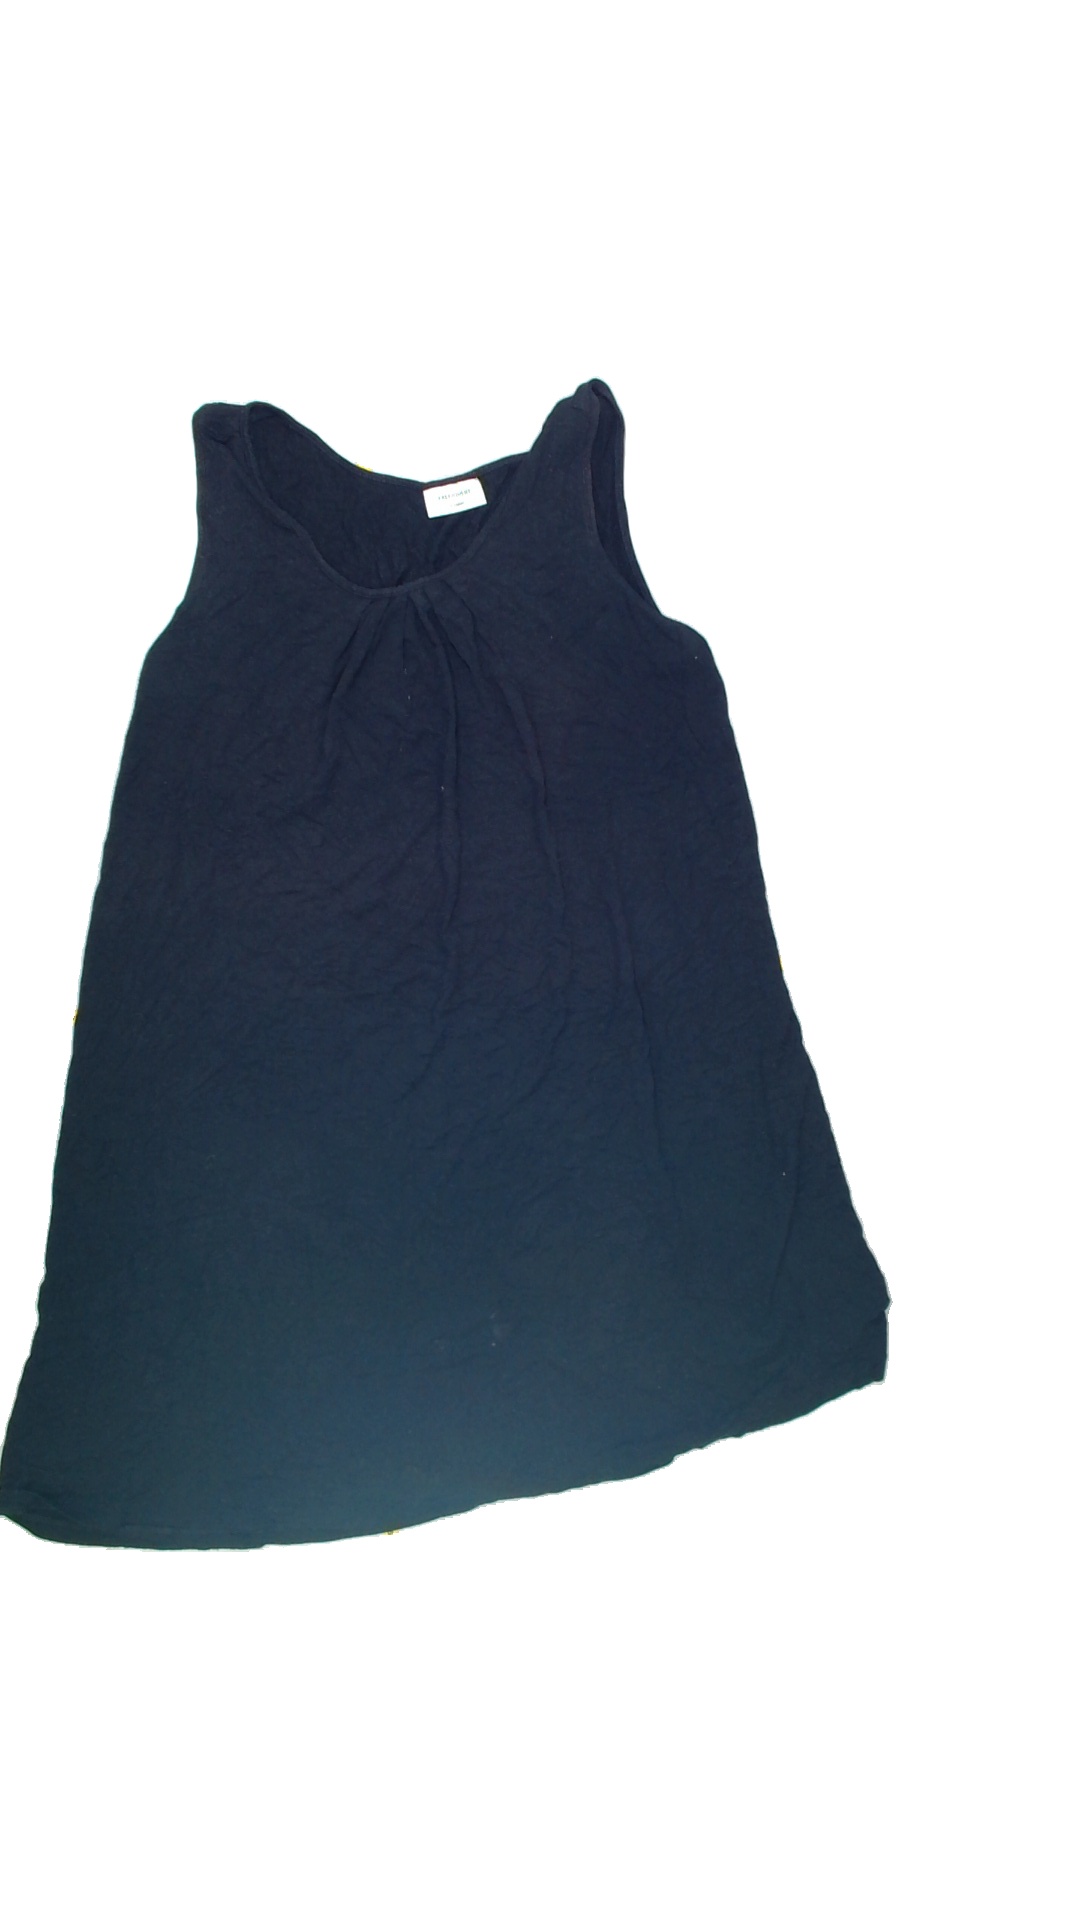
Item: Dress (Ladies)
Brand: Free Quent
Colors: Black
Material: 100%viscose
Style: No trend
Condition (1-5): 2
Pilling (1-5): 2
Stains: Yes
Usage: Export
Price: <50